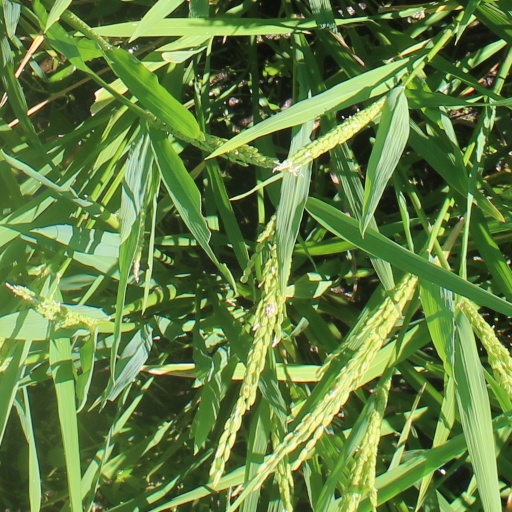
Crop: rice